Seasonal beer

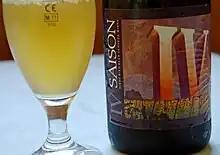
A saison beer

Summer seasonal beers are typically formulated for warmer weather, and are typically light-bodied. They may have citrus or fruity flavor, which may be accented with the use of honey, brewing spices and floral hops. Many summer seasonal beers are ales and wheat ales.